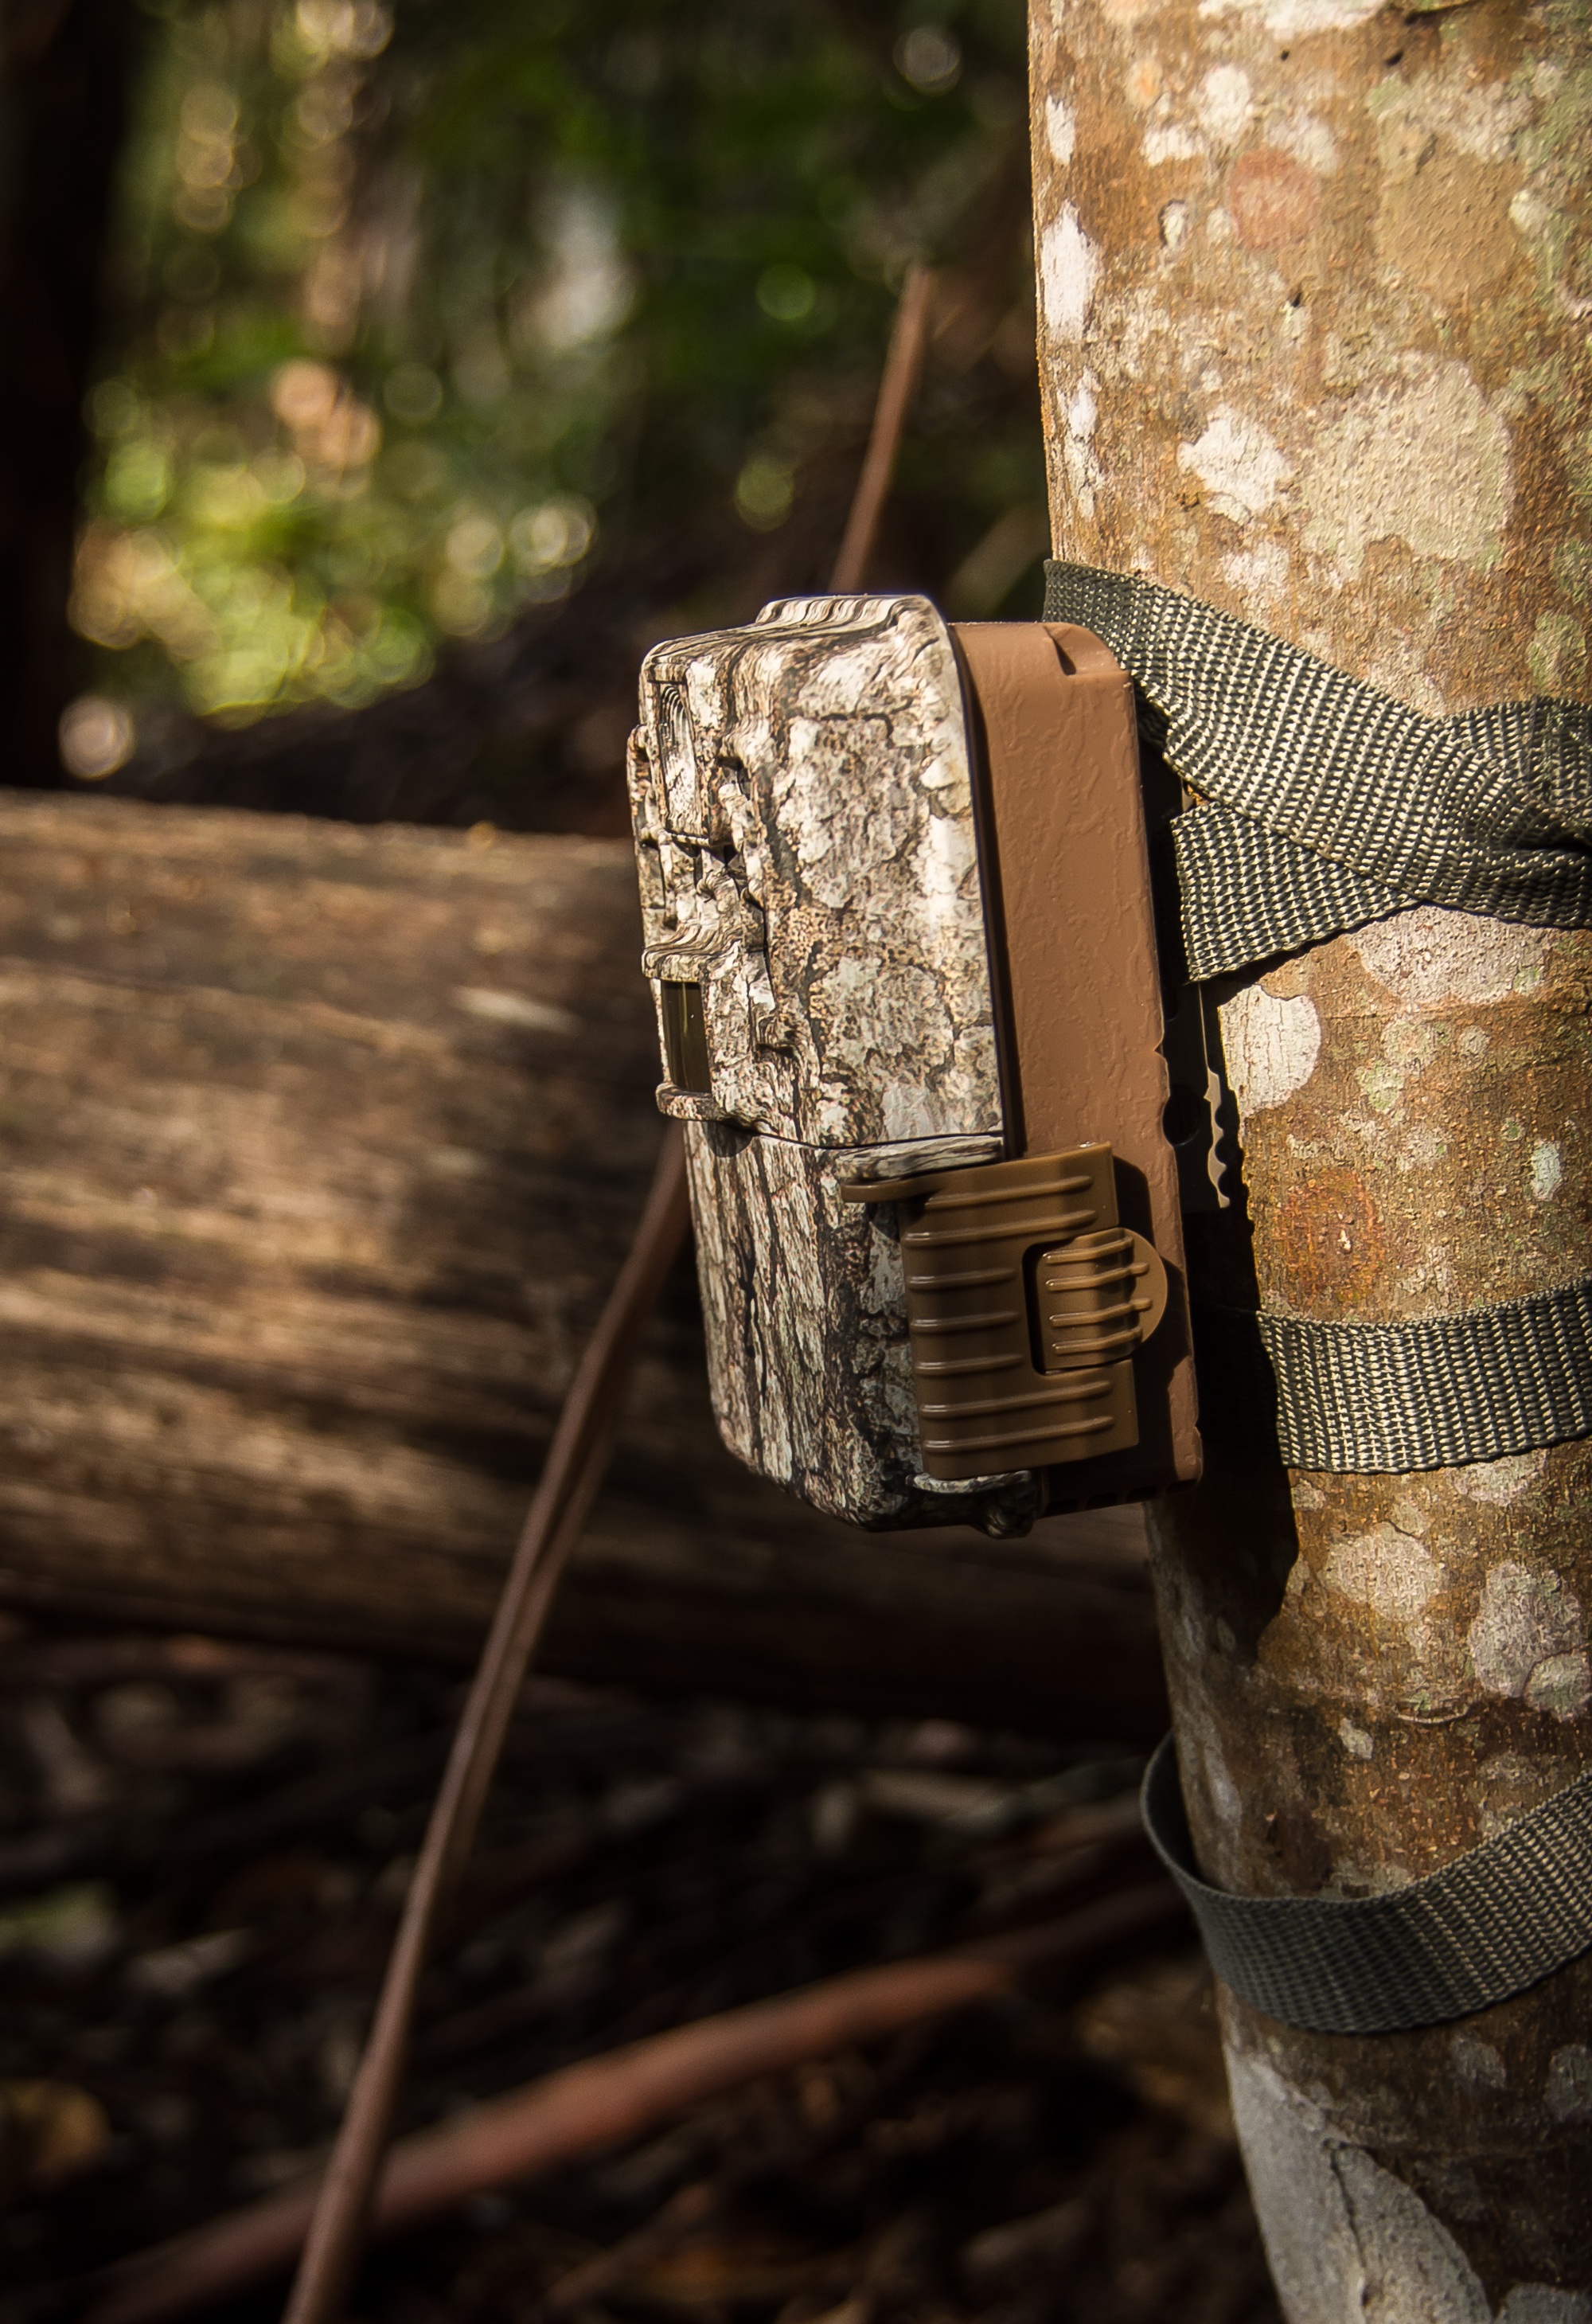
forest, light, wood, camera, spring, lighting, close up, trees, camouflage, automatic, covert, trail camera, wildlife camera, motion detection